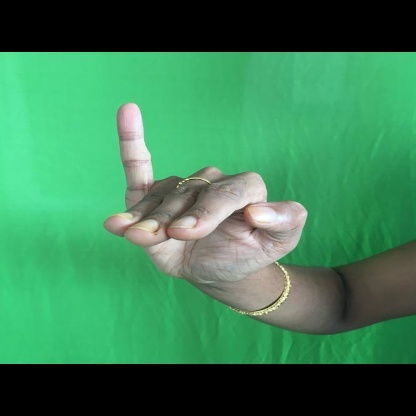
Mudra: Hamsapaksha